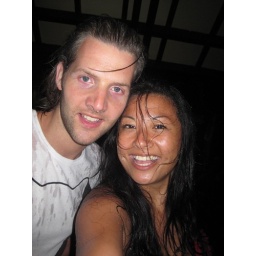
Caught by a cats &amp;amp; dogs storm!